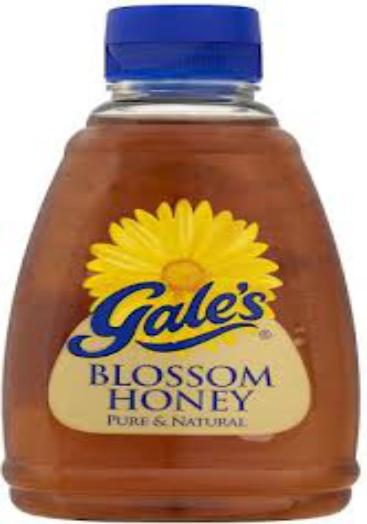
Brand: Gale's
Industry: Food